Joe Gibbs Racing in the NASCAR Cup Series

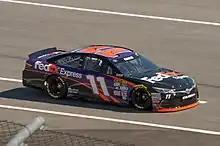
Hamlin during the 2016 Daytona 500.

Under Darian Grubb, the team started 2012 off in the best way possible by winning the second race of the season at Phoenix. That win was followed by another victory at Kansas six weeks later. The 11 team once again proved dominant on the short tracks pulling off a convincing win in the Bristol Night Race in August. The week after Bristol, the No. 11 FedEx team brought home another victory at Atlanta Motor Speedway, making the No. 11 the car number with the most wins in NASCAR with 200 wins. Hamlin then won the Sylvania 300, giving Joe Gibbs Racing its 100th win.